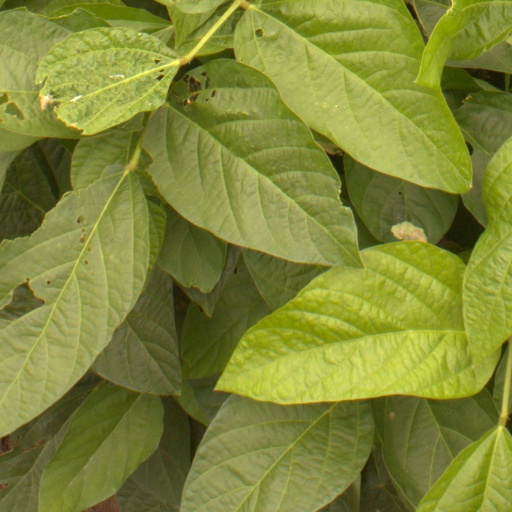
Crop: soybean